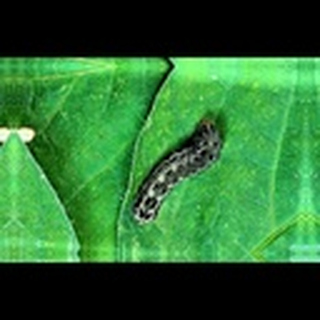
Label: cotton_army_worm